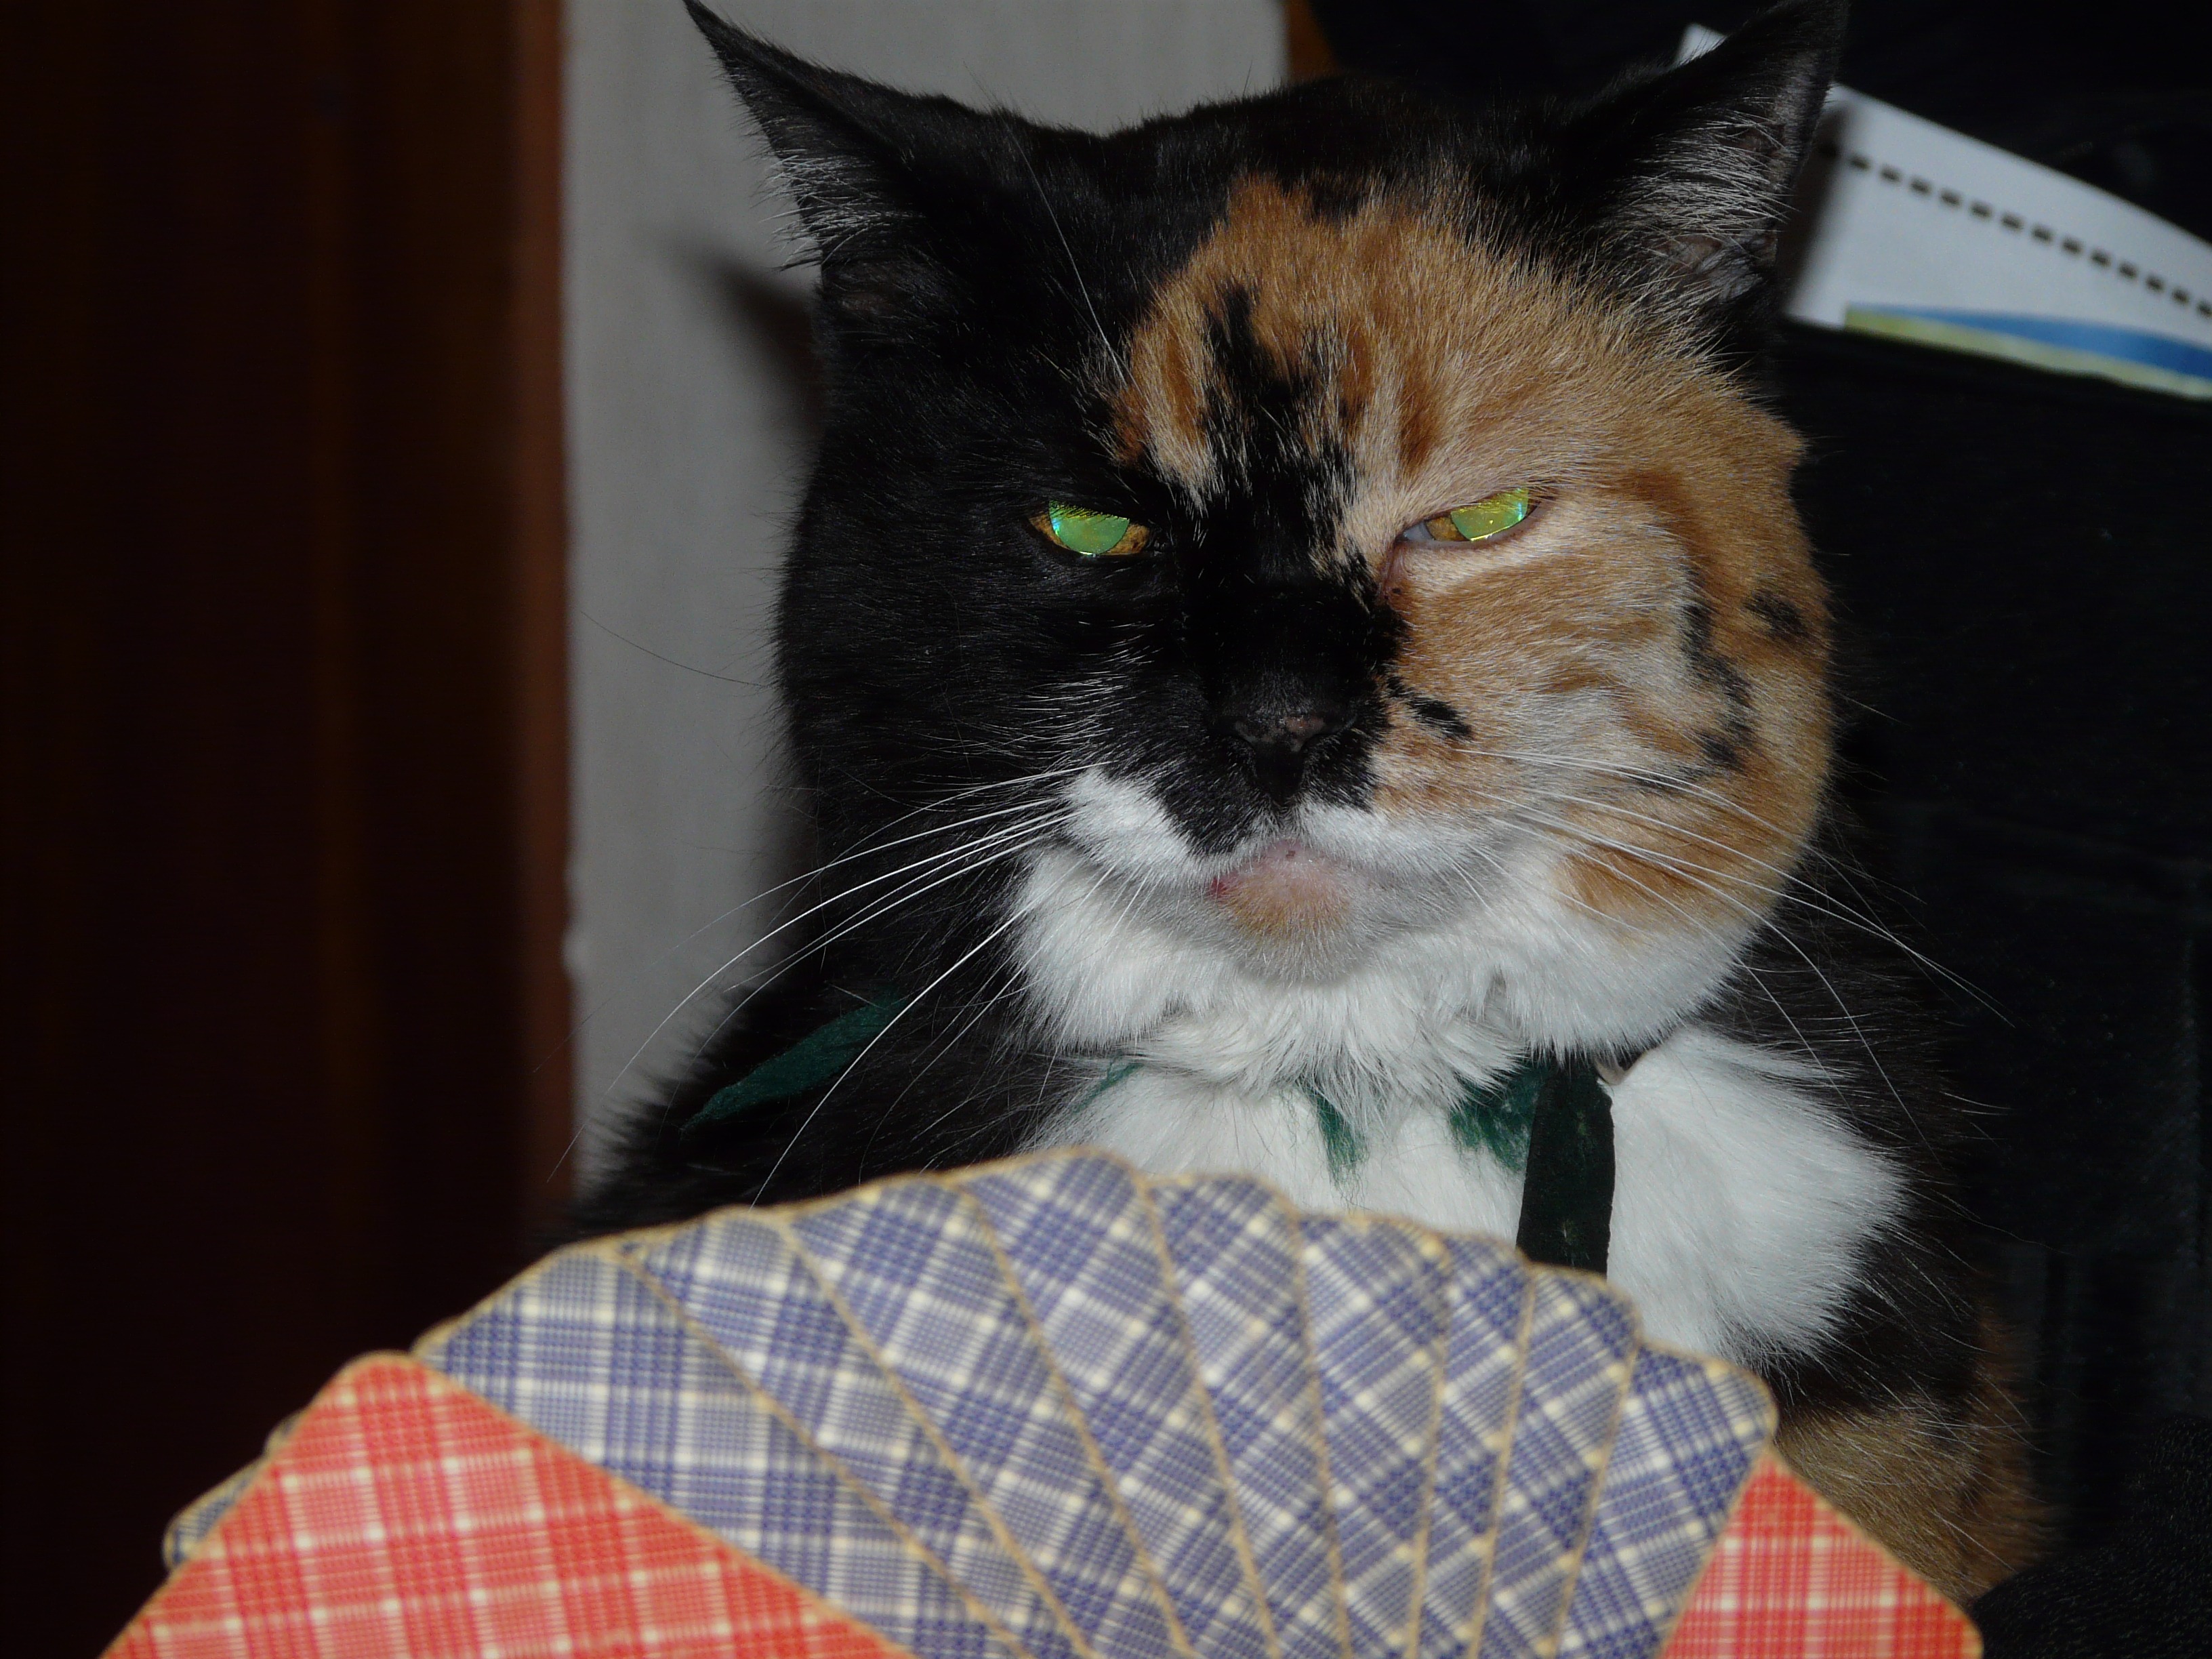
play, cat, mammal, face, cards, nose, whiskers, cool, bluff, vertebrate, poker, rummy, card game, european shorthair, poker face, small to medium sized cats, cat like mammal, domestic short haired cat, domestic long haired cat, rummy card, emotionless